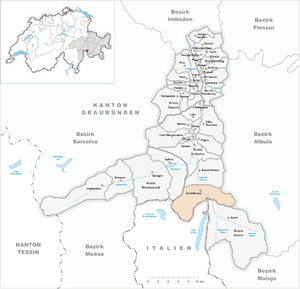
Innerferrera est une ancienne commune suisse du canton des Grisons.